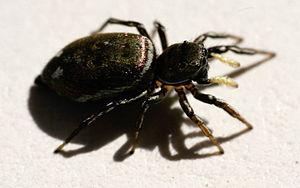
Les Heliophaninae forment une sous-famille d'araignées sauteuses qui comprend trente genres distribués dans tous les continents.